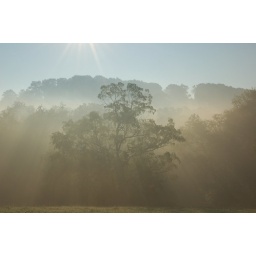
The sun peeks above a hill and illuminates a foggy valley, where a large tree creates shadows in the fog.